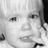
Emotion: neutral